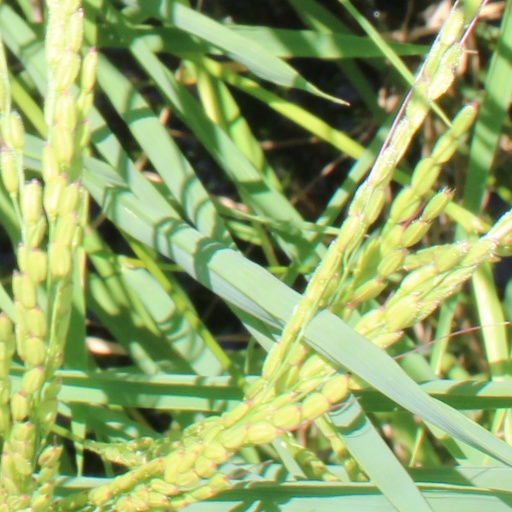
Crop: rice